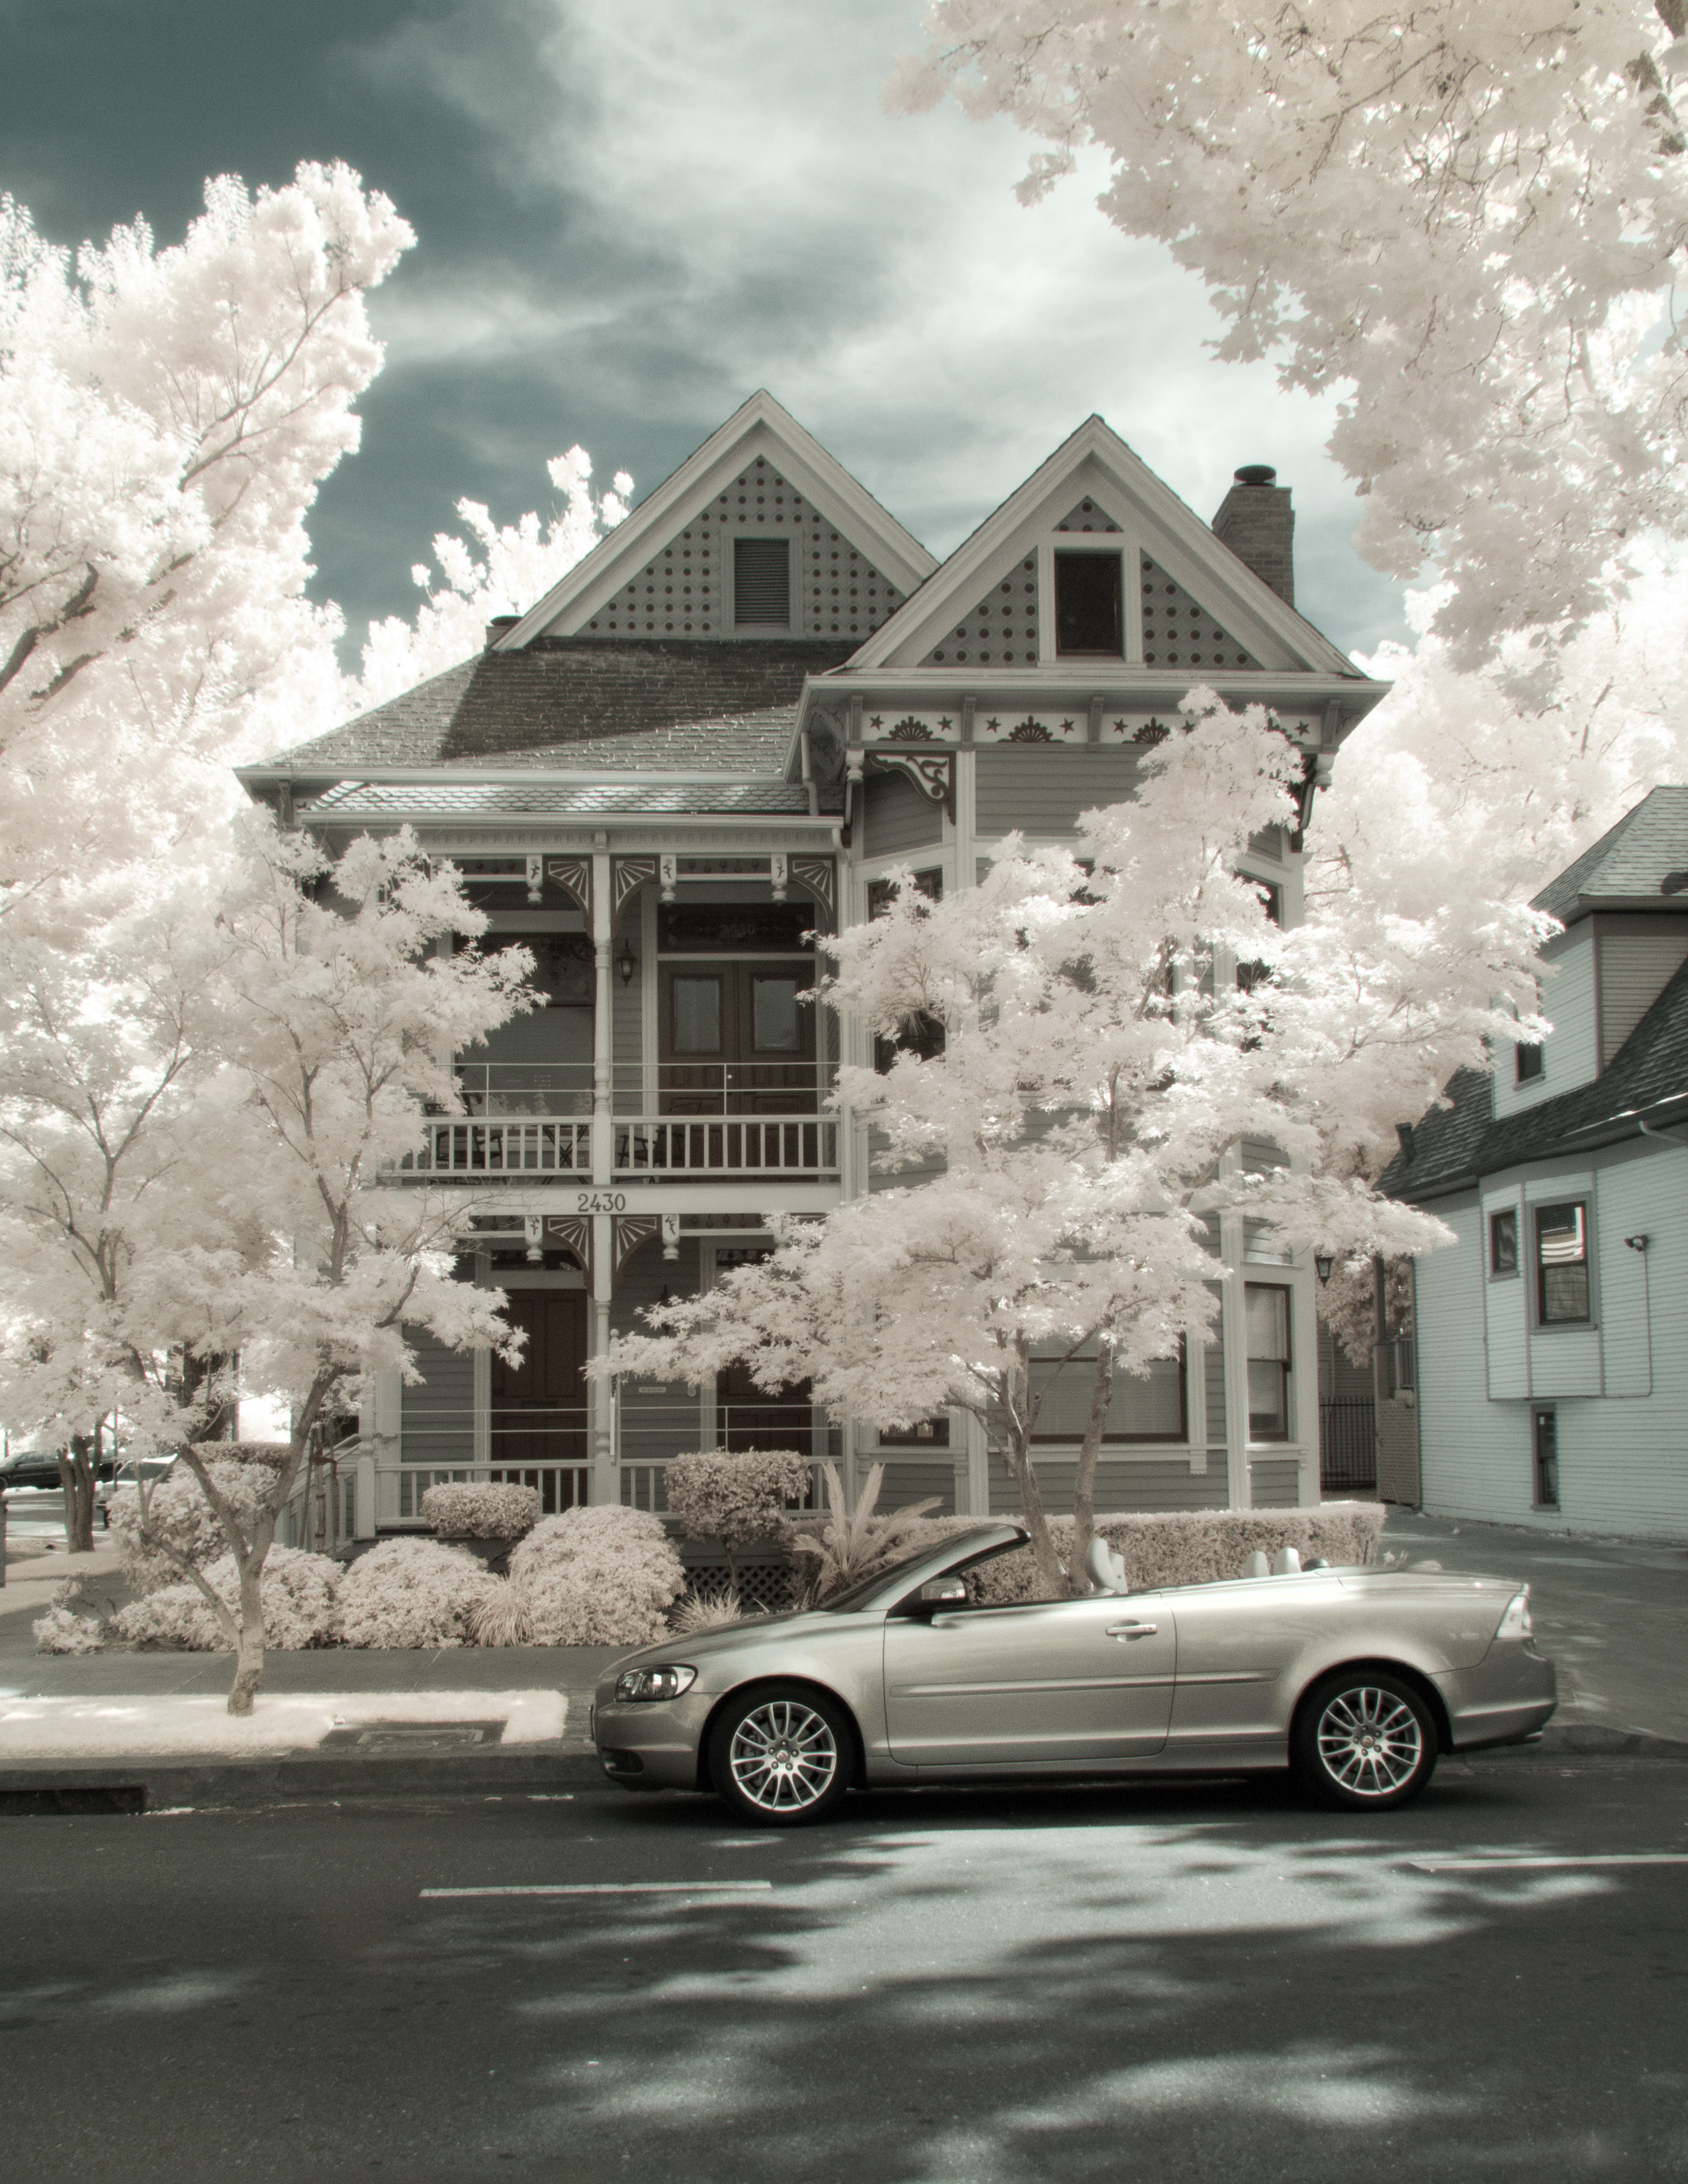
snow, winter, architecture, wood, white, car, vintage, house, flower, home, urban, suburb, vehicle, pink, lighting, trees, convertible, estate, volvo, victorian, midtown, unreal, sacramento, infrared, 720nm, queenanne, unnatural, syntheticreality, residential area